Chicken Hawks

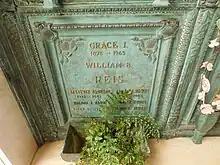
The grave of Chicken Hawks at Cypress Lawn Memorial Park

After retiring from baseball, Hawks died from a heart attack on May 26, 1973, at Kaiser Hospital in San Rafael, California after years of pulmonary problems. He is interred at Cypress Lawn Memorial Park in Colma, California.